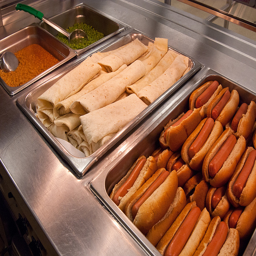
A buffet of hot dog sandwiches, burritos, beans, and peas.
A buffet filled with hot dogs and burritos.
Hot dogs and burritos are in cafeteria trays.
A shiny metal food buffet with some hot dogs and other foods.
Hot dogs, burritos, beans, and peas sit in trays in a buffet.